Shorty McMillan

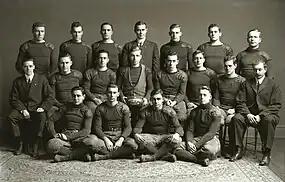
1911 Michigan Wolverines football team

Prior to the start of the 1911 football season, there were doubts as to whether McMillan would return, as he considered quitting college to work in his father's office in Detroit. McMillan did return to Michigan and was given the starting quarterback job. He led the Wolverines to a 4–0 record in the first four games of the season, outscoring the opposition 67 to 11, including a 19–0 shutout against Ohio State. However, McMillan sustained a dislocated knee during a practice scrimmage in early November 1911, and James Craig was forced to take over at the quarterback spot. A newspaper report in late November indicated that McMillan was still on the "hospital list" with a "badly bruised side." Without McMillan in the starting lineup, the Wolverines went 1–1–2 in the final four games of the season.